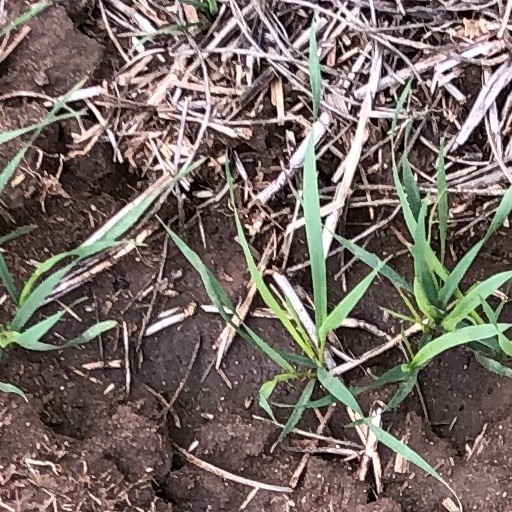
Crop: wheat